Dough Boy (video game)

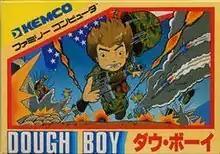
Famicom cover art

is a Commodore 64 video game by Ken Coates released in North America in 1984. A port for the Famicom was released in Japan in 1985 with the spelling changed to "Dough Boy".